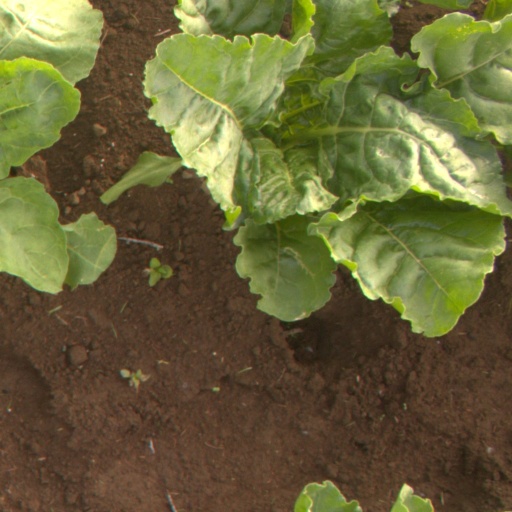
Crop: sugar beet